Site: brandenburg
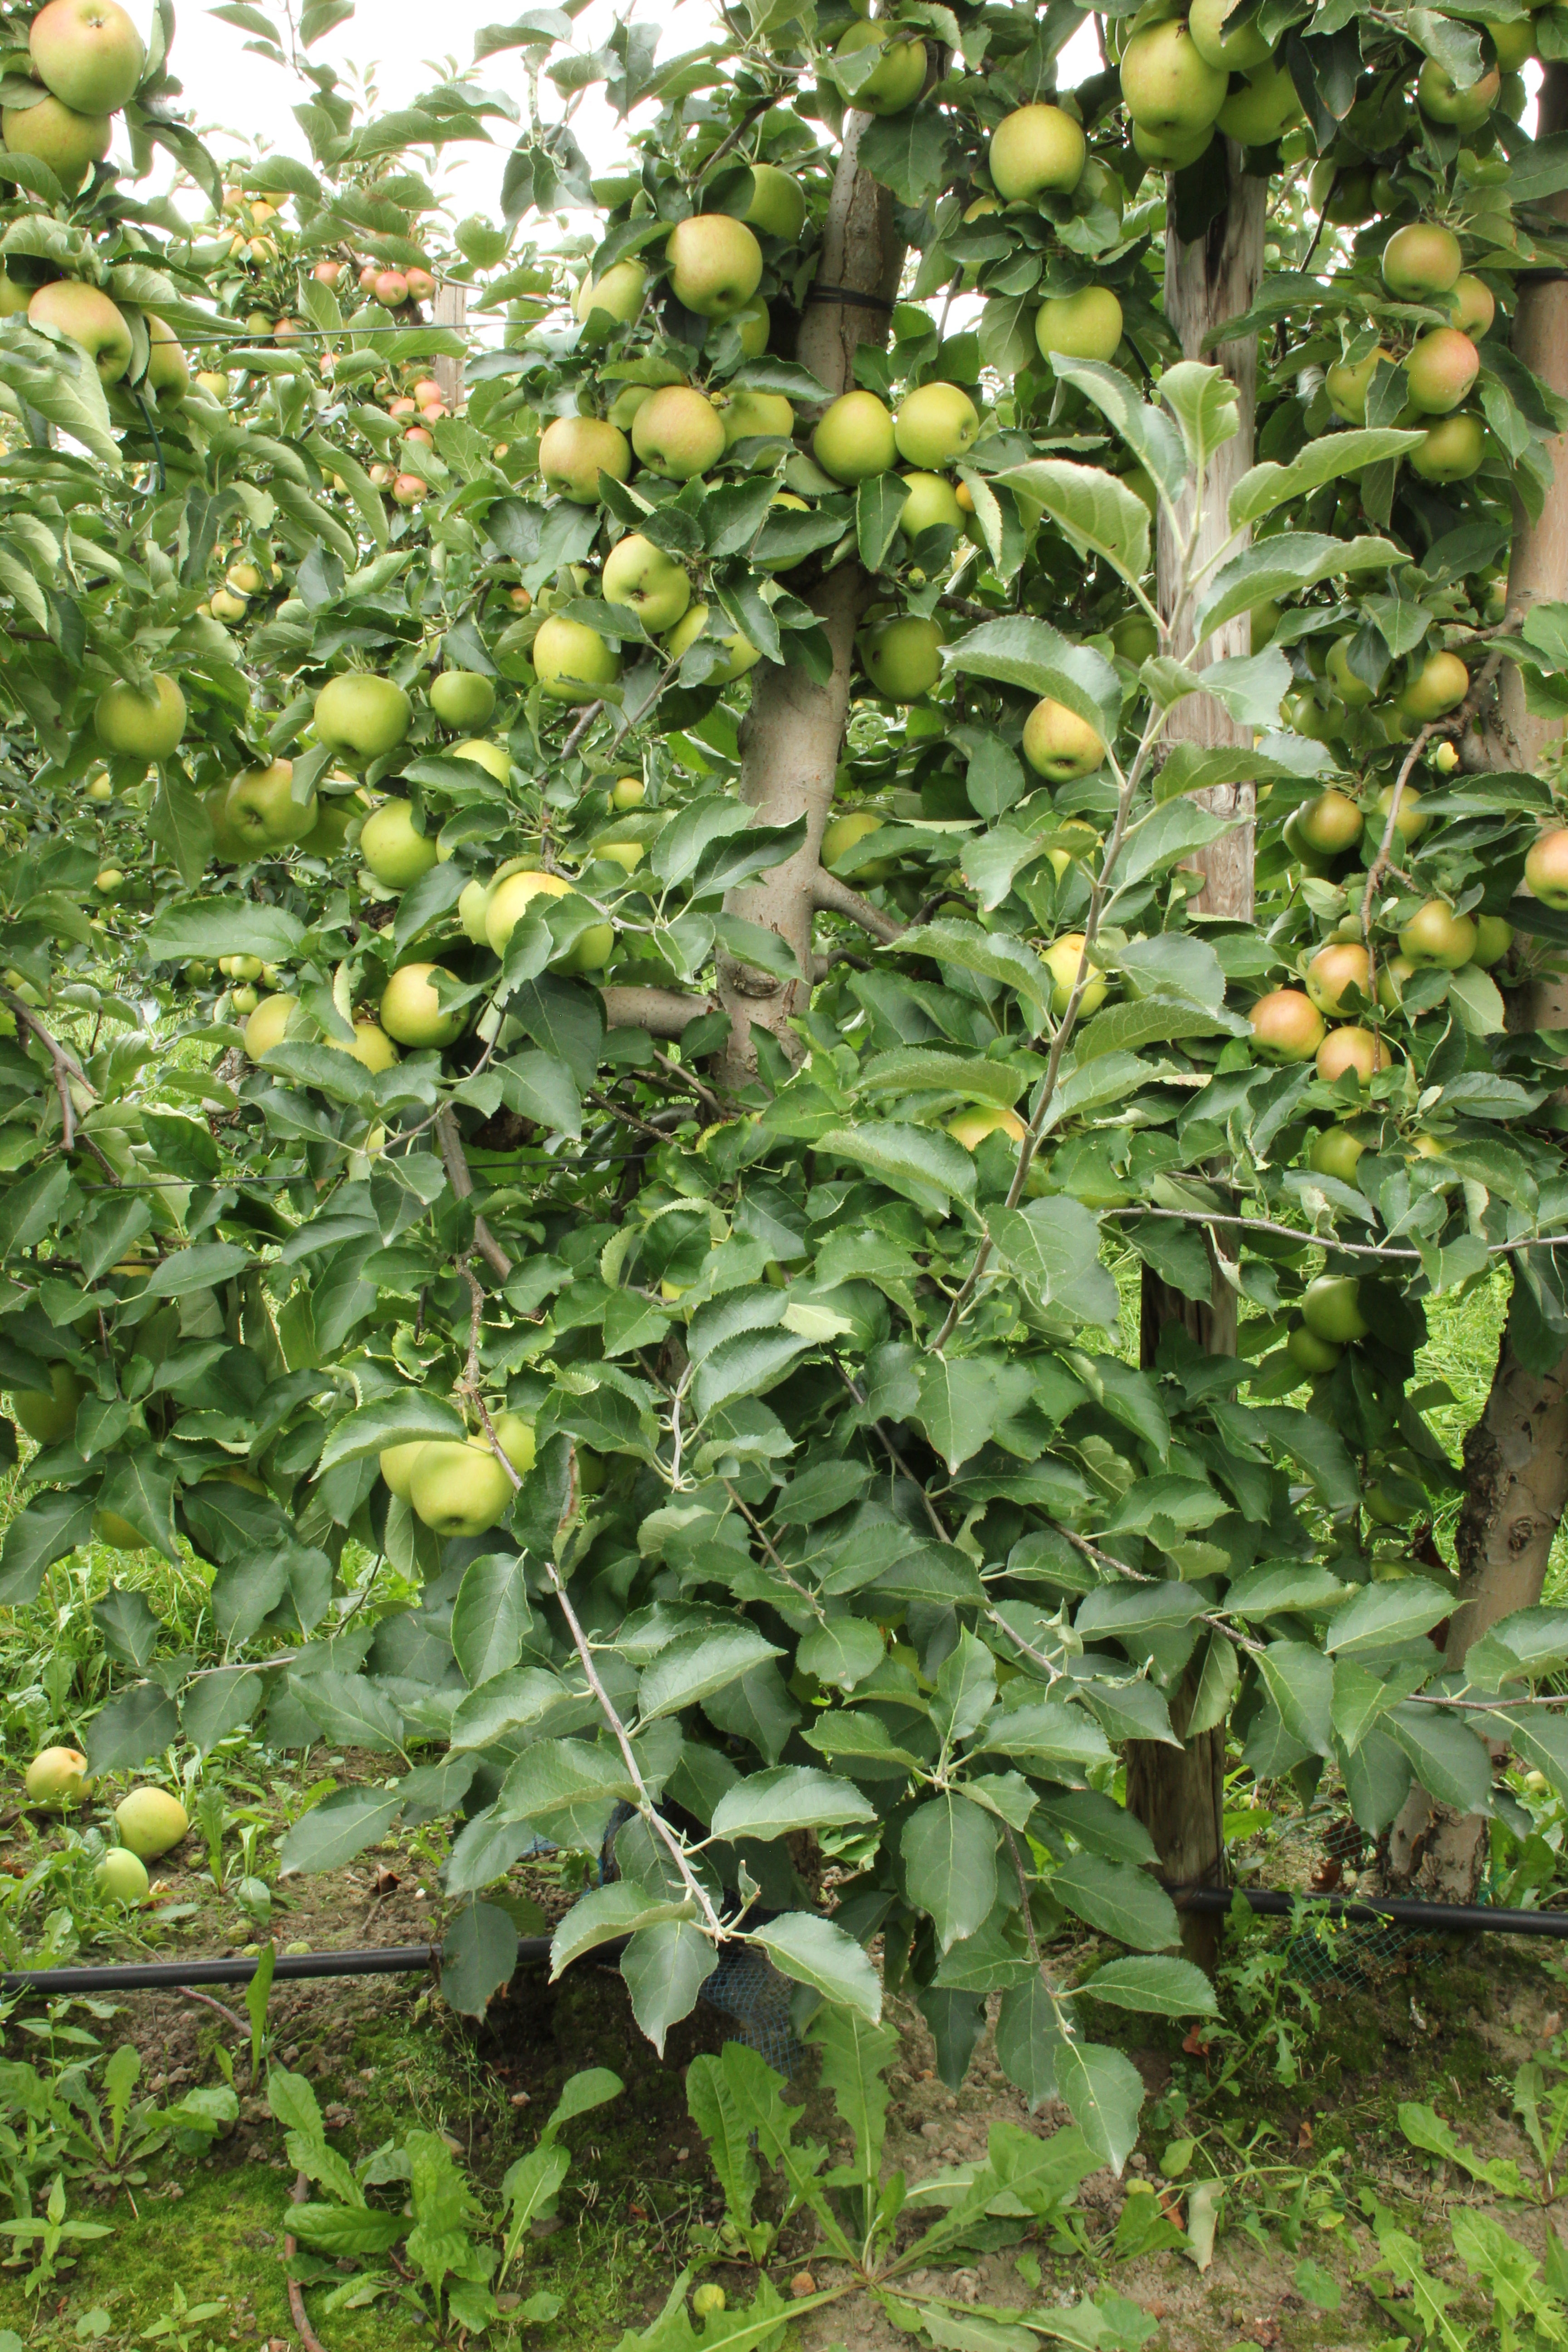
Growth stage (BBCH 87): Maturity of fruit and seed